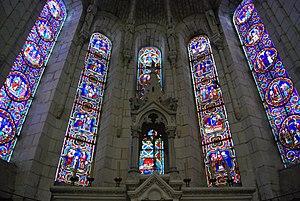
Vue des vitraux de l'abside
La collégiale Saint-Sylvain de Levroux est une collégiale française. Elle est située sur le territoire de la commune de Levroux, dans le département de l'Indre, en région Centre-Val de Loire.